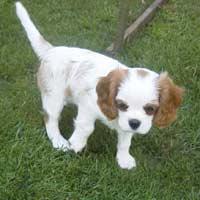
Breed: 207-n000026-Blenheim_spaniel